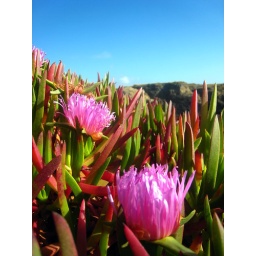
Taken near the glass beach